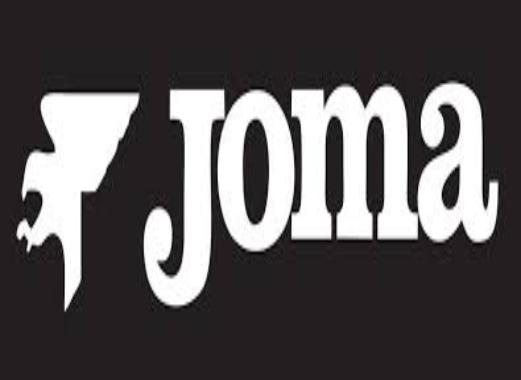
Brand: Joma-2
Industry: Clothes